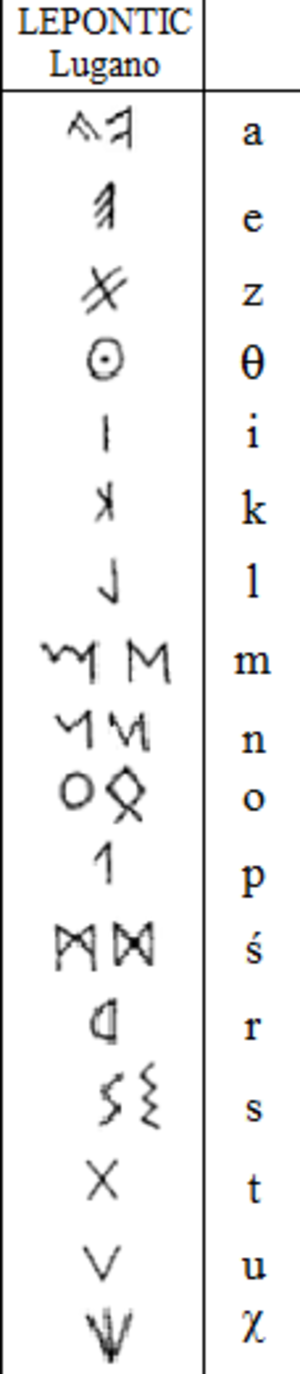
La culture de Golasecca, est une culture archéologique qui s'est développée en Italie du Nord durant le 1ᵉʳ âge du fer. Cette culture doit son nom au village de Golasecca, en Lombardie.
Le lépontique est une langue celtique continentale parlée par les Lepontii dans une région de 100km environ autour de Lugano, donc dans la région des lacs entre le nord de l'Italie et le sud de la Suisse, du VIIᵉ au IIᵉ siècles av. J.-C. M. Lejeune et J. de Hoz considèrent cette langue comme une langue celtique différenciée alors que J. Eska pense lui qu'elle n'est qu'un dialecte du gaulois.
La tombe de Ca' Morta est une tombe à char celtique qui se trouve au sein de la nécropole du même nom située à l'ouest de la ville de Côme, province de Lombardie, en Italie. La chambre funéraire recouverte d'un tumulus recèle les cendres d'une femme, d'appartenance princière, accompagnée de mobilier. En raison de l'exceptionnelle qualité des objets qui en ont été exhumés, cette tombe représente un précieux témoignage sur la culture celte de l'époque, en particulier concernant les techniques artisanales, les échanges intra-européens et le rôle des femmes dans la société.